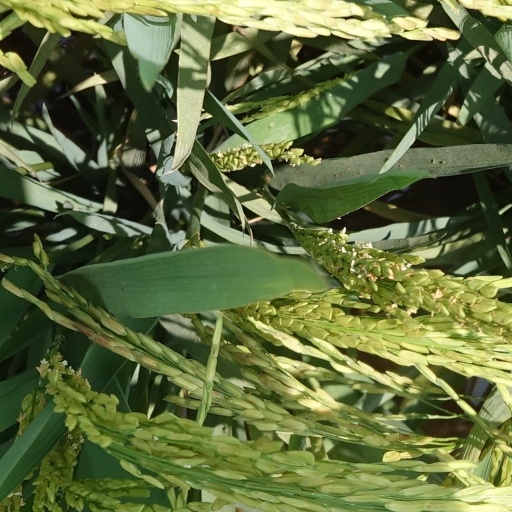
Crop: rice